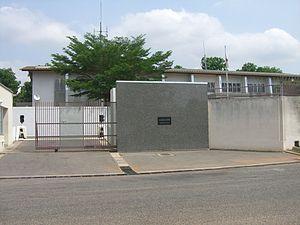
Voici les représentations diplomatiques du Japon à l'étranger :
Cette page répertorie les représentations diplomatiques au Ghana. La capitale Accra abrite actuellement 62 ambassades et hauts-commissariats.